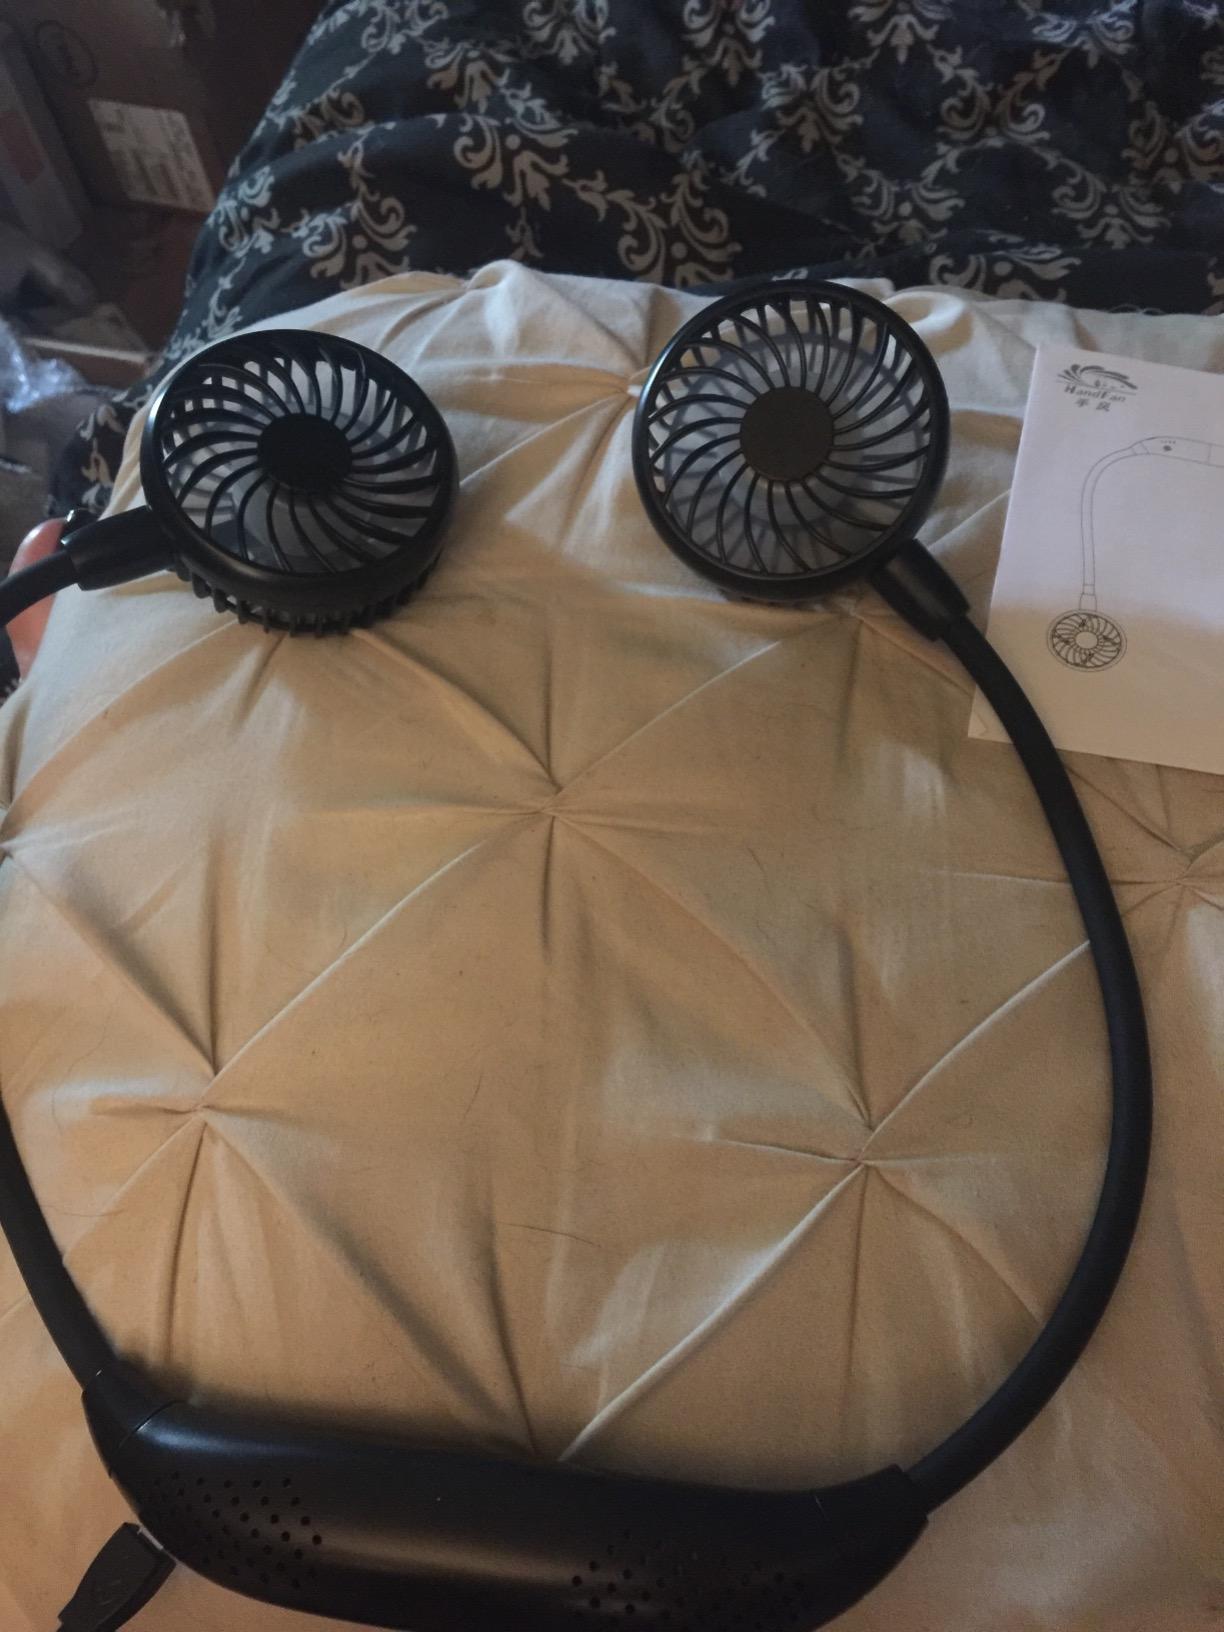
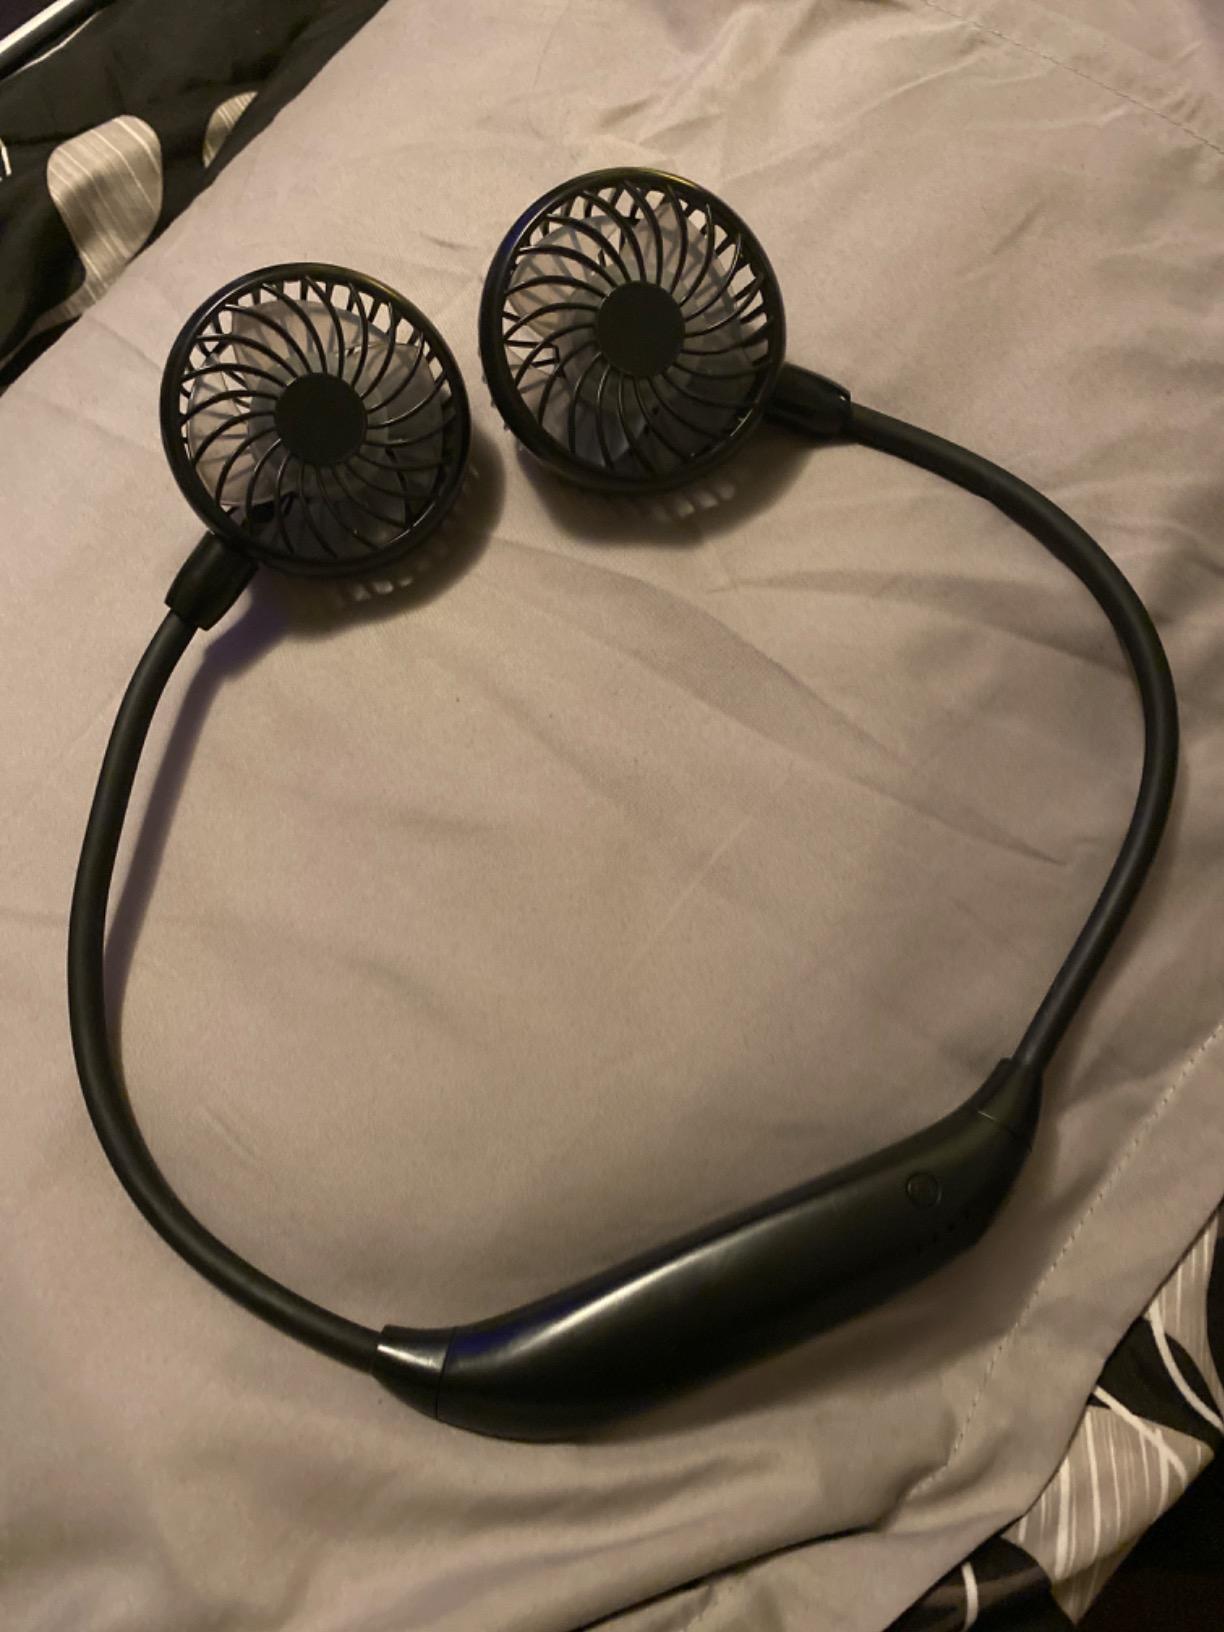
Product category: fan
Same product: yes